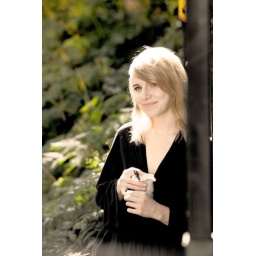
She stepped out in her morning gown with a cup of coffee to watch the &amp;quot;Gay-Pride&amp;quot; parade passing her home